Jenna Fischer

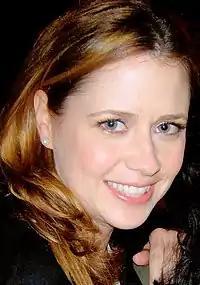
Fischer in 2008

Regina Marie Kirk ( Fischer; born March 7, 1974), known professionally as Jenna Fischer, is an American actress. She is best known for her role as Pam Beesly on the NBC sitcom "The Office" (2005–2013), for which she was nominated for the Primetime Emmy Award for Outstanding Supporting Actress in a Comedy Series in 2007; she was also a producer for the series' ninth and final season.